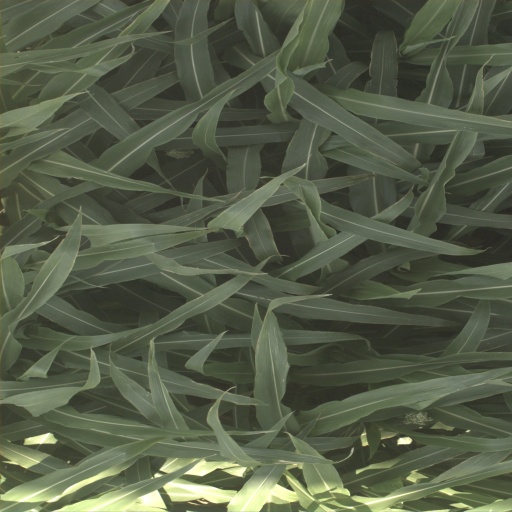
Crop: sorghum